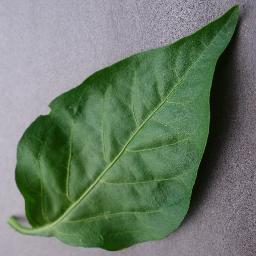
Label: Pepper,_bell___healthy